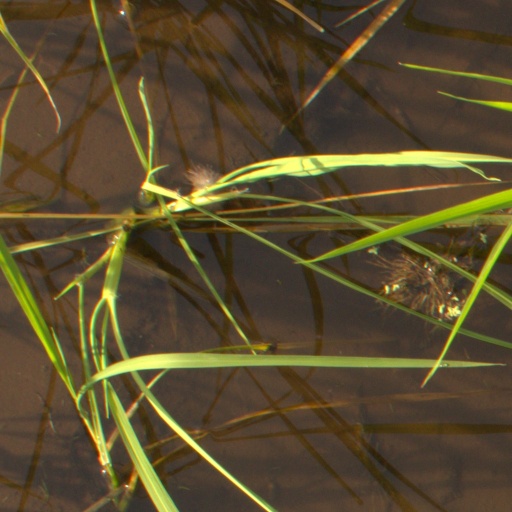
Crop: rice